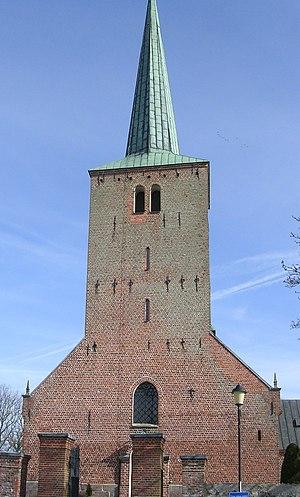
Église de Genarp, Commune de Lund, Scanie, diocèse de Lund, Suède.